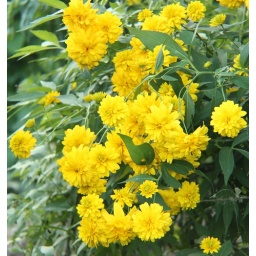
Some of the double green cone flowers in my garden. At home by Dee.